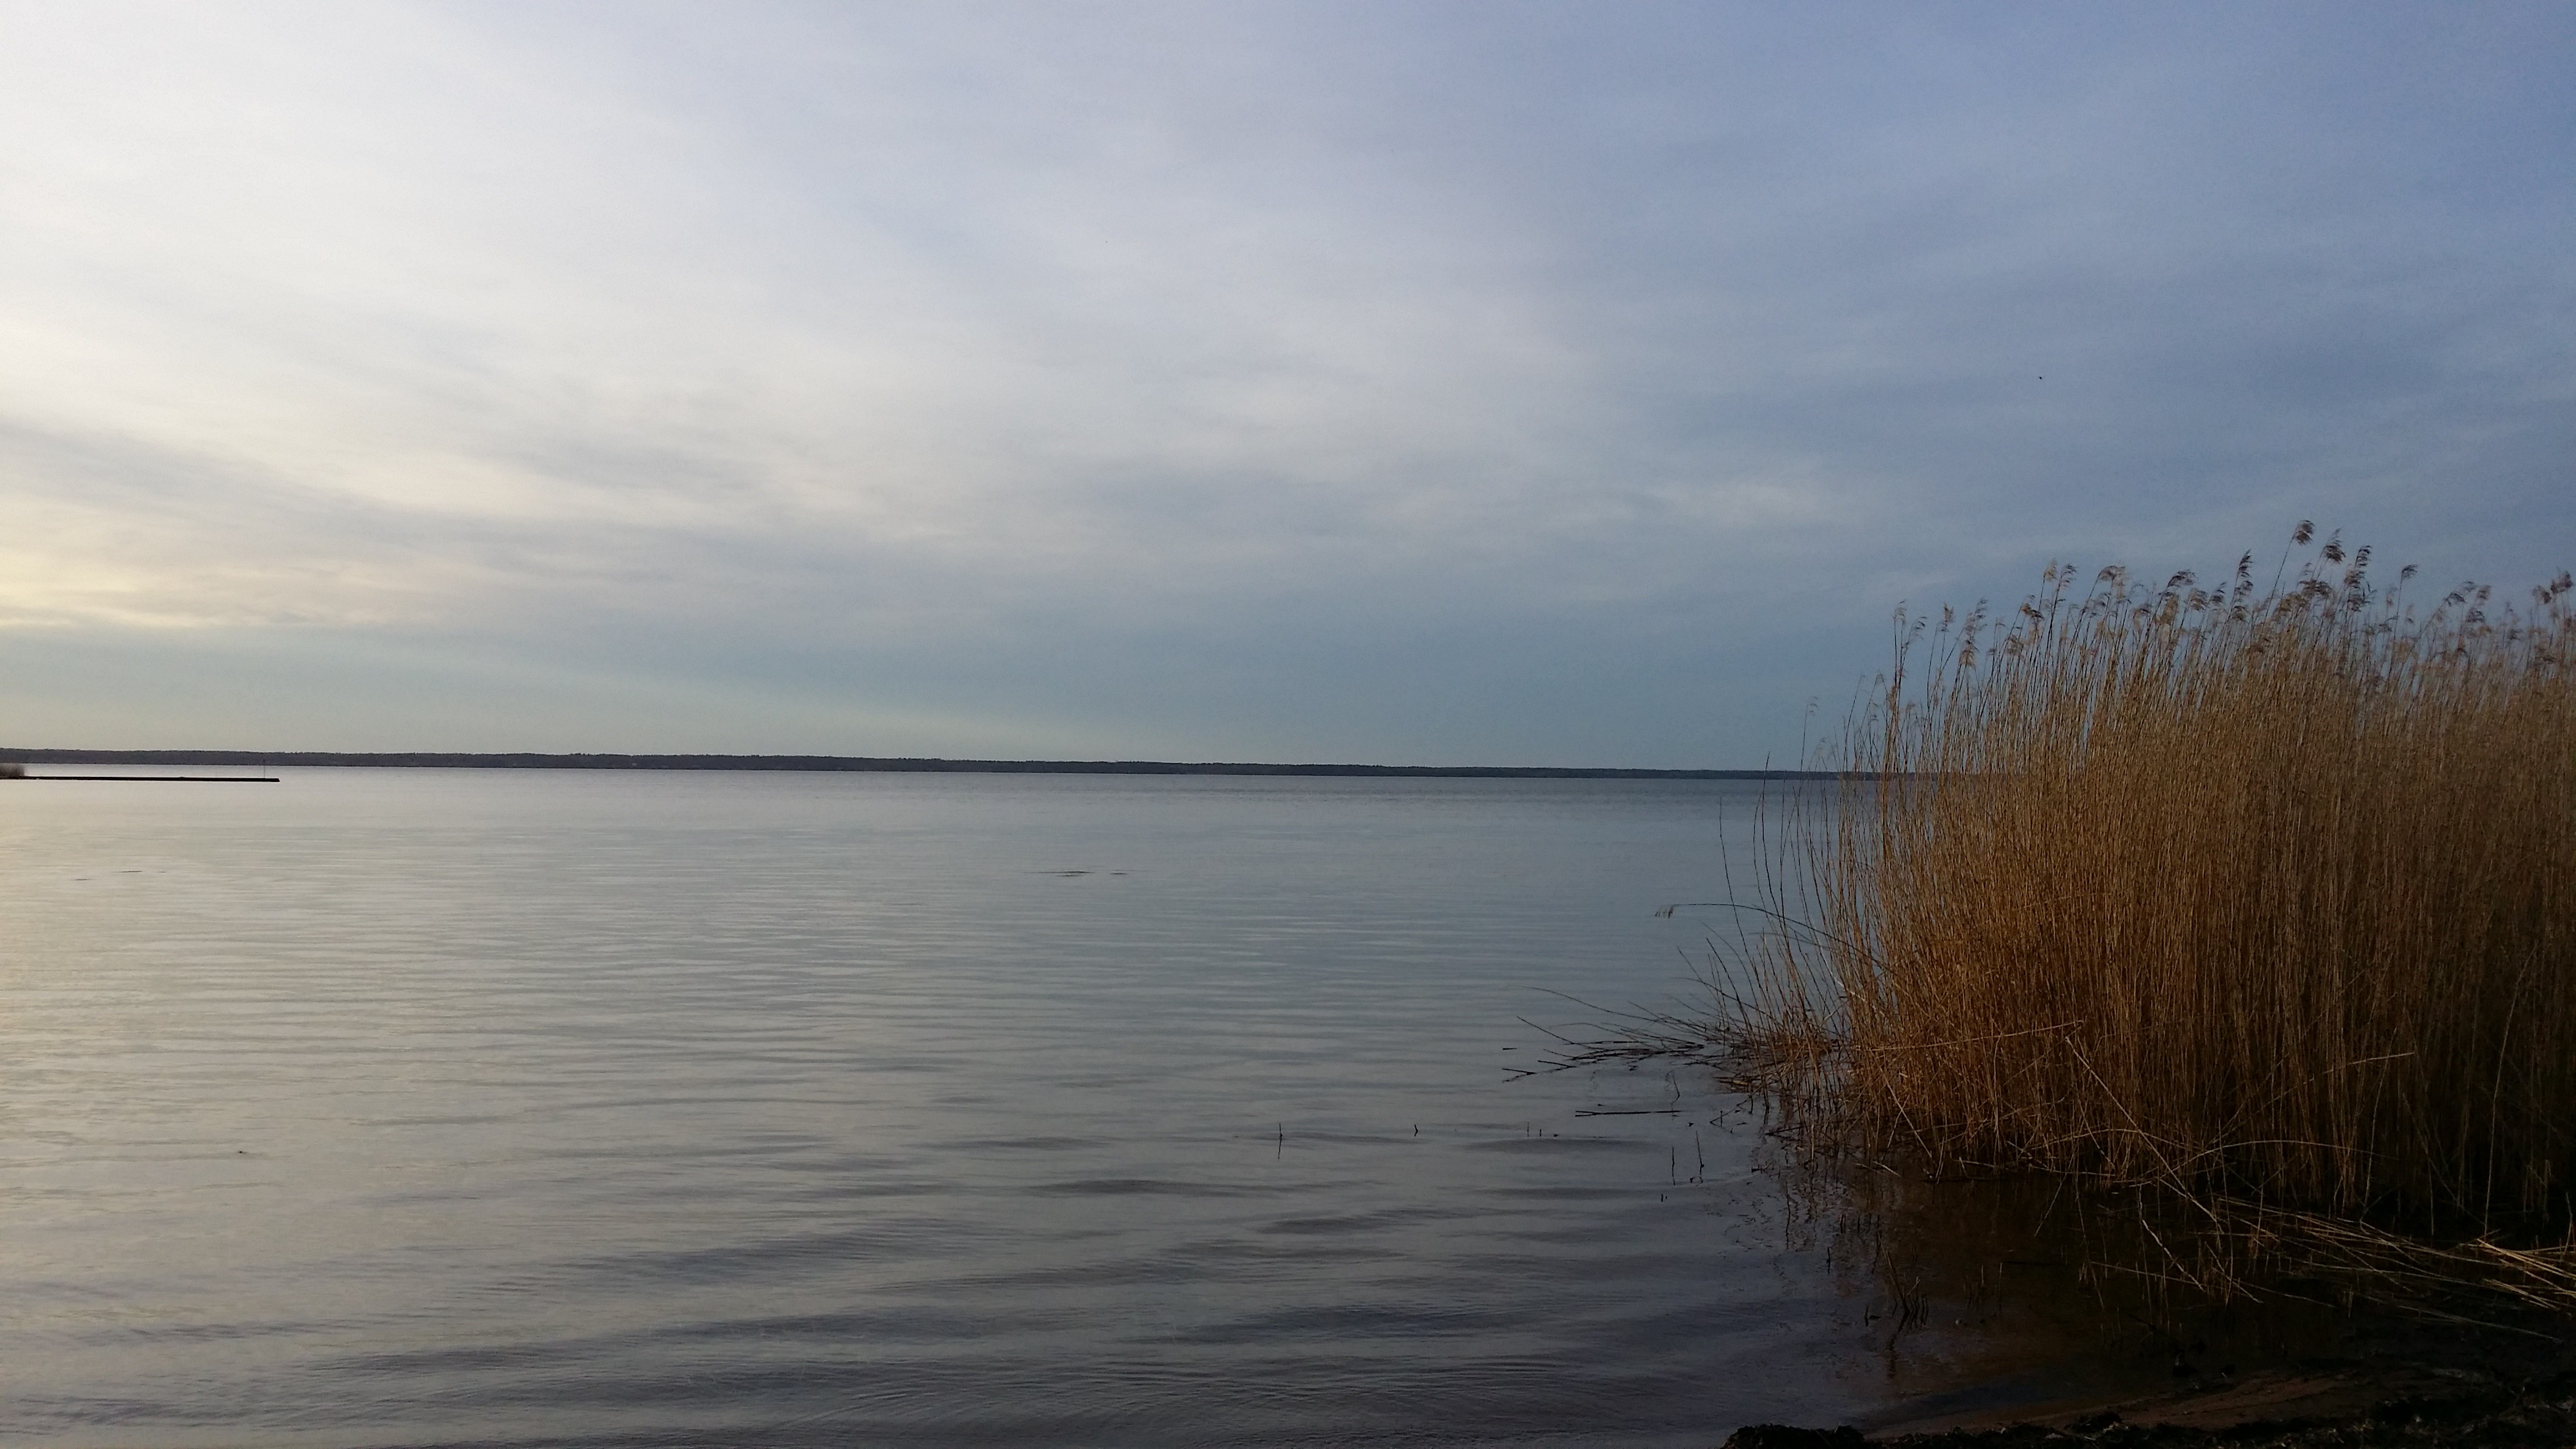
beach, sea, water, nature, horizon, marsh, cloud, sky, sunrise, sunset, morning, shore, lake, dawn, river, summer, reed, dusk, evening, reflection, vehicle, bay, reservoir, body of water, loch, himmel, ramparts, atmospheric phenomenon